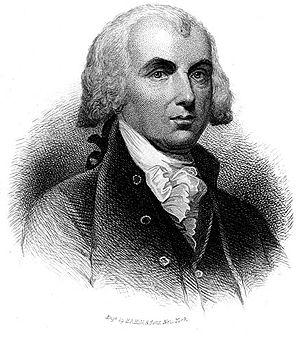
Les guerres séminoles, désignent trois conflits qui opposèrent, en Floride, les États-Unis à divers groupes d'Amérindiens, connus sous l'appellation collective de Séminoles. La première guerre séminole eut lieu de 1817 à 1818 ; la seconde guerre séminole de 1835 à 1842 ; et la troisième guerre séminole de 1855 à 1858. La seconde guerre séminole, souvent appelée la guerre séminole, fut la plus coûteuse des guerres indiennes que menèrent les États-Unis et aussi l'une des plus longues.